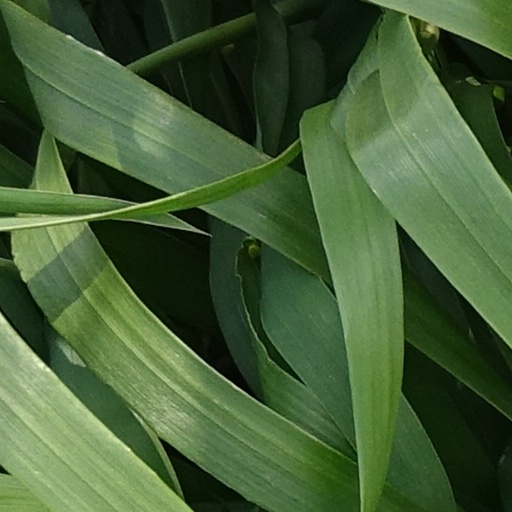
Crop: wheat